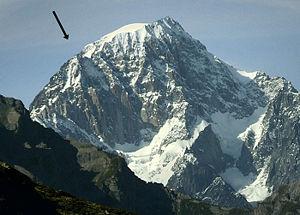
La pointe Louis-Amédée est un sommet de 4 460 mètres situé dans le massif du Mont-Blanc, nommé en l'honneur du duc des Abruzzes Louis-Amédée de Savoie qui était alpiniste.